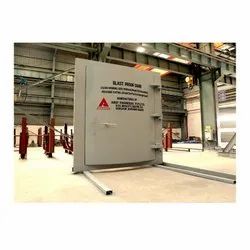
Label: Airef_Upto_26_Bar_Blast_Proof_Door